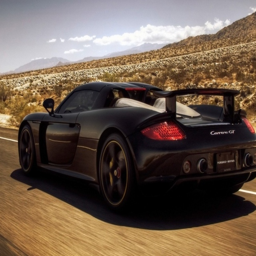
black car coming down the road